Emile Pierre Joseph De Cauwer

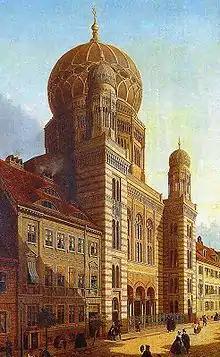
"New Synagogue, Berlin", 1865: now at the Märkisches Museum

Émile Pierre Joseph De Cauwer (1828 – 30 January 1873) was a painter of architectural subjects. He was a pupil of his father, Joseph De Cauwer. He painted careful, detailed studies of buildings, amongst them the "Church of St. Martin at Oudenarde", the "Town Hall at Oudenarde", and the "New Synagogue at Berlin". He died in Berlin in 1873.